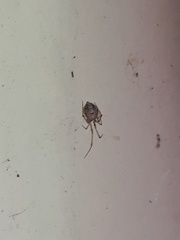
Species: Parasteatoda_tepidariorum